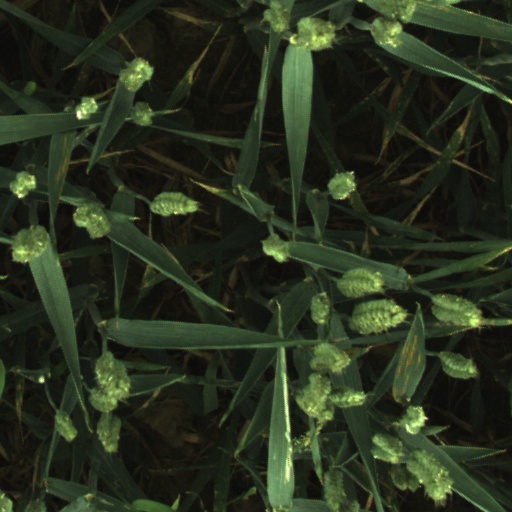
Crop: wheat